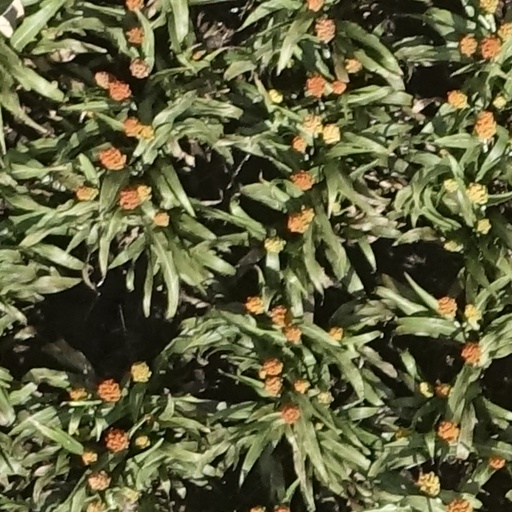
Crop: sorghum